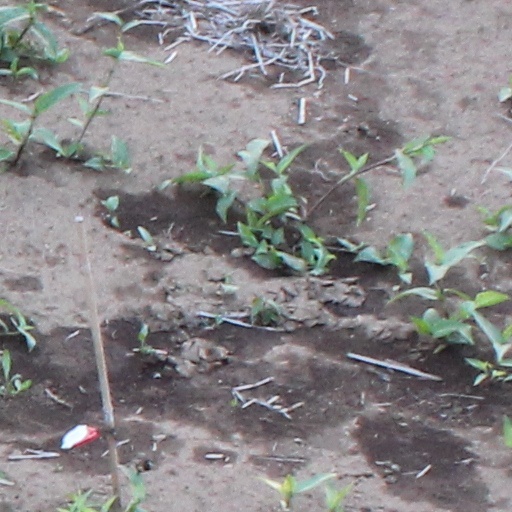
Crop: wheat